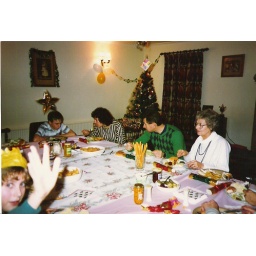
Me in the yellow hat (much distorted), Matt, Mum, Dad and Nanna D.